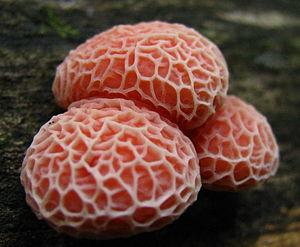
Rhodotus palmatus est une espèce de champignons basidiomycètes de la famille des Physalacriaceae et du genre Rhodotus.